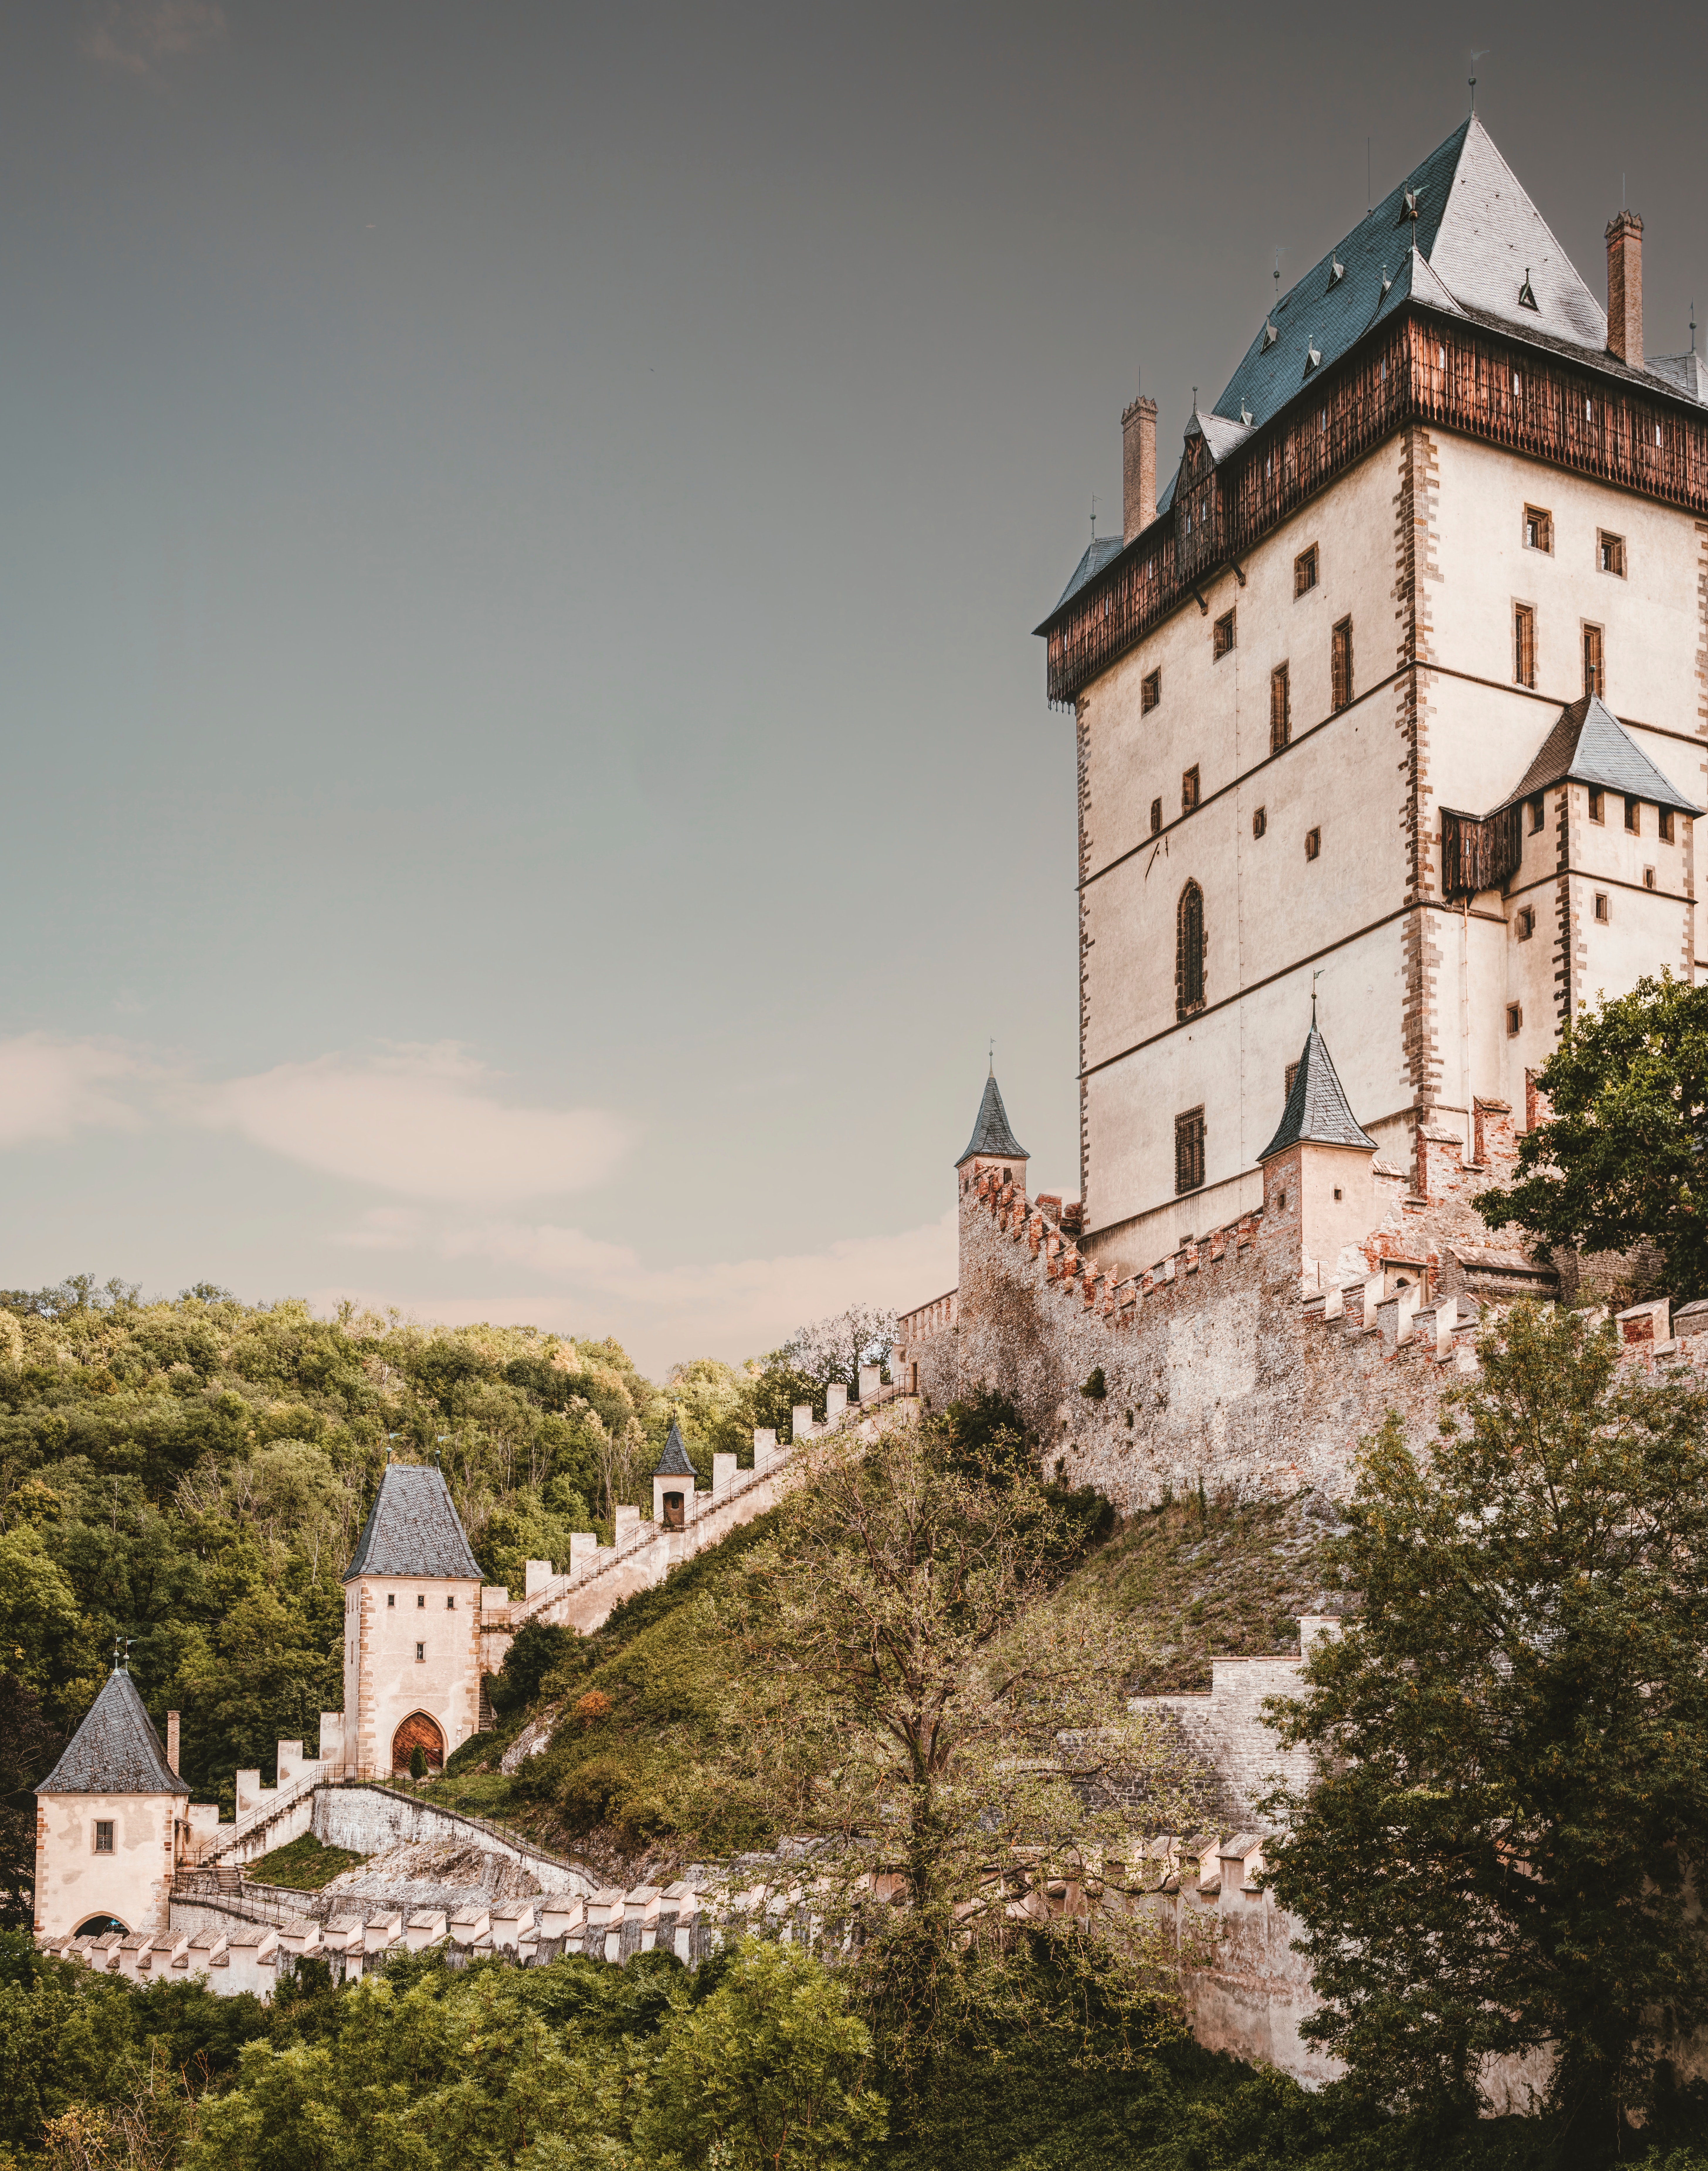
castle, architecture, landmark, sky, building, tree, medieval architecture, chateau, wall, house, history, city, tourism, roof, fortification, stock photography, landscape, plant, facade, historic site, village, vacation, middle ages, estate, window, hill, stately home